Pork ribs

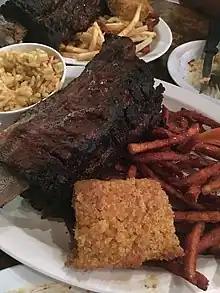
Baby back ribs served with fries and cornbread

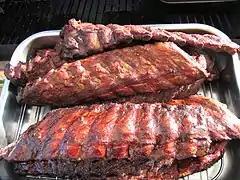
Smoked baby back pork ribs

Rib tips are short, meaty sections of rib attached to the lower end of the spare ribs, between the ribs and the sternum. Unlike back ribs or spare ribs, the rib structure is provided by dense costal cartilage, not bone. Rib tips are cut away from the spare ribs when preparing St. Louis-style spare ribs. Smoked rib tips are an important part of Chicago-style barbecue.